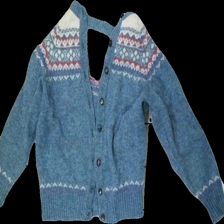
View: front
Type: Cardigan
Category: Children
Brand: Missing
Colors: Blue, Pink, White
Material: 100% Wool
Pattern: Other
Cut: Regular
Damage: damaged color on button
Damage location: middle center
Damage 2: hole
Damage 2 location: Middle left
Price range: <50
Recommended usage: Recycle
Description: Knitted wool cardigan